Pavel Svinyin

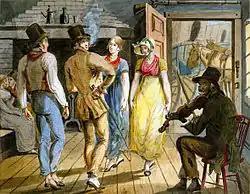
"Merrymaking at a Wayside Inn", a watercolor by Pavel Svinyn of his trip to the United States in the early 1810s.

Pavel Petrovich Svinyin or Svinin (Russian: Па́вел Петро́вич Свиньи́н; 19 June 1787 – 21 April 1839) was a prolific Russian writer, painter, and editor known as a "Russian Munchausen" for many exaggerated accounts of his travels. He was Appolon Maykov's brother-in-law and Aleksey Pisemsky's father-in-law.